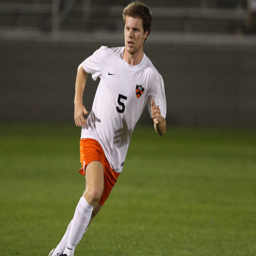
men 's soccer is at person saturday .